Goldfish

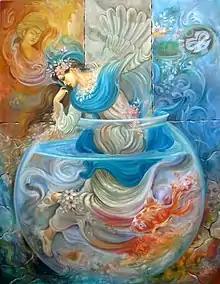
Goldfish is one of the items used among the "Haft-sin" symbols of "Nowruz." These are related to elements of Fire, Earth, Air, Water, and the three life forms of Humans, Animals and Plants.

In Chinese history, goldfish was seen "as a symbol of luck and fortune". Moreover, only members of the Song dynasty could own goldfish. In Iran and among the international Iranian diaspora, goldfish is a traditional part of Nowruz celebrations. Goldfish are usually placed on "Haft-sin" tables as a symbol of progress.